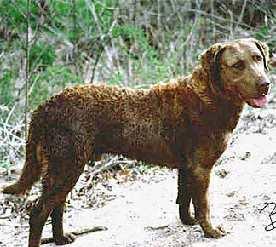
Chesapeake_Bay_retriever